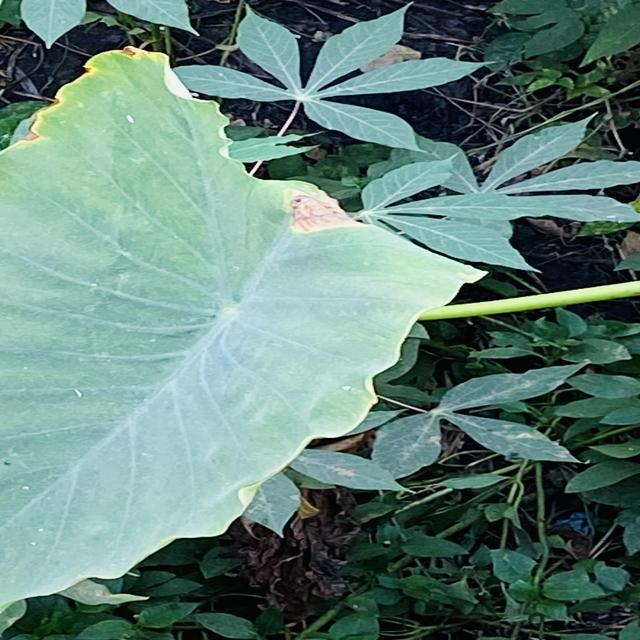
Label: Mid_Blight